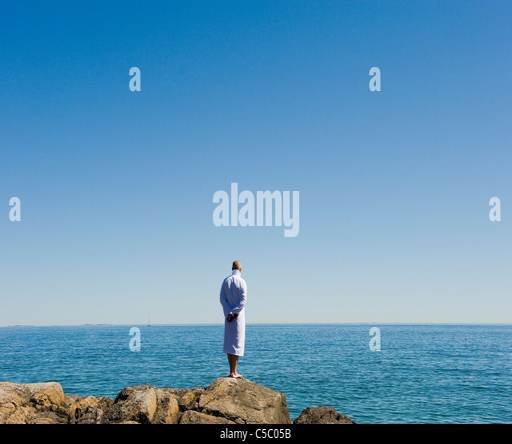
rear view of a man in bathrobe looking at the peaceful sea against clear blue sky